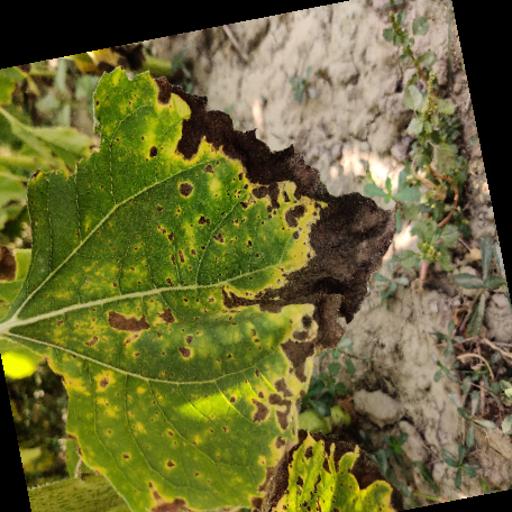
Label: Leaf_scars